Henrietta Maria of France

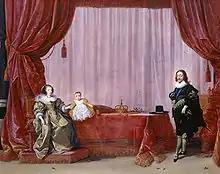
Henrietta Maria and Charles before the war, with their son Charles. The couple spent much of the war apart, corresponding by letter. Hendrik Gerritsz Pot, Royal Collection

In August 1642, when the Civil War finally began, Henrietta Maria was in Europe at The Hague, raising money for the Royalist cause. Henrietta Maria focused on raising money on the security of the royal jewels, and on attempting to persuade Prince Frederick Henry of Orange and King Christian IV of Denmark to support Charles's cause. Henrietta would regularly send letters to Charles from her time in The Hague to her eventual return to England. This was to maintain the couple's dual decision-making beyond simply keeping in touch. She was not well during this period, suffering from toothache, headaches, a cold, and coughs. Henrietta Maria's negotiations were difficult; the larger pieces of jewellery were both too expensive to be sold easily, and politically risky – many buyers were deterred in case a future English Parliament attempted to reclaim them, arguing they had been illegally sold by Henrietta Maria. Henrietta Maria was finally partially successful in her negotiations, particularly for the smaller pieces, but she was portrayed in the English press as selling off the crown jewels to foreigners to buy guns for a religious conflict, adding to her unpopularity at home. She urged Charles, then in York, to take firm action and secure the strategic port of Hull at the earliest opportunity, angrily responding to his delays in taking action.